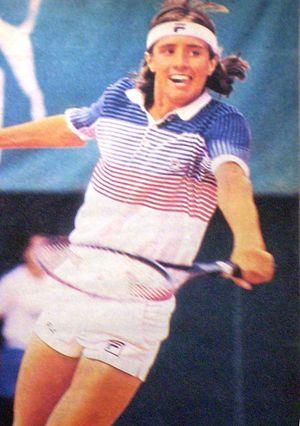
Horacio de la Peña, né le 1ᵉʳ août 1966 à Buenos Aires, est un ancien joueur de tennis professionnel argentin.